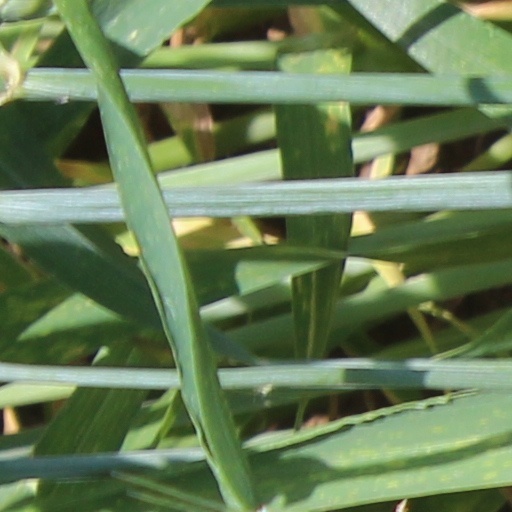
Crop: wheat